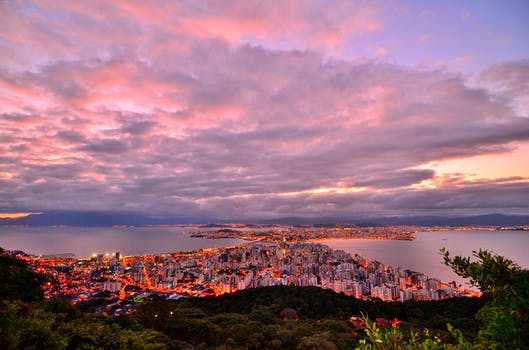
Label: No Watermark